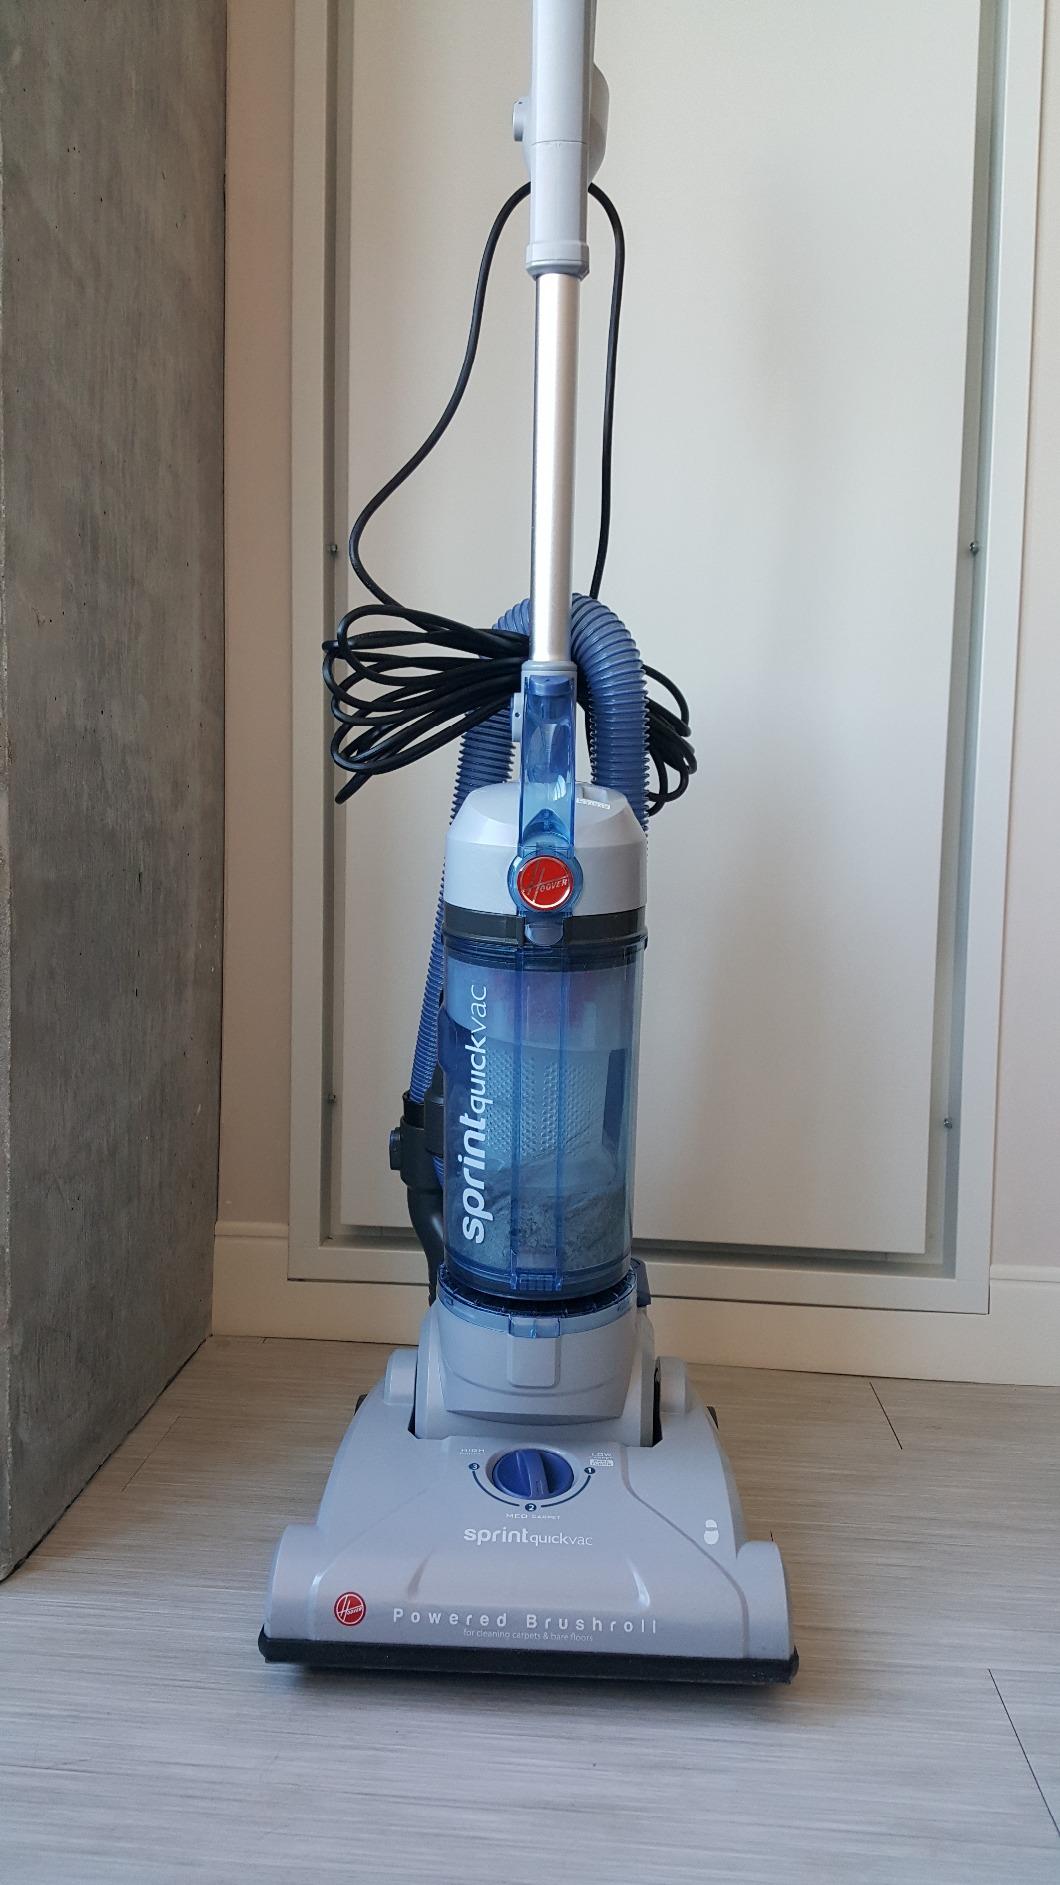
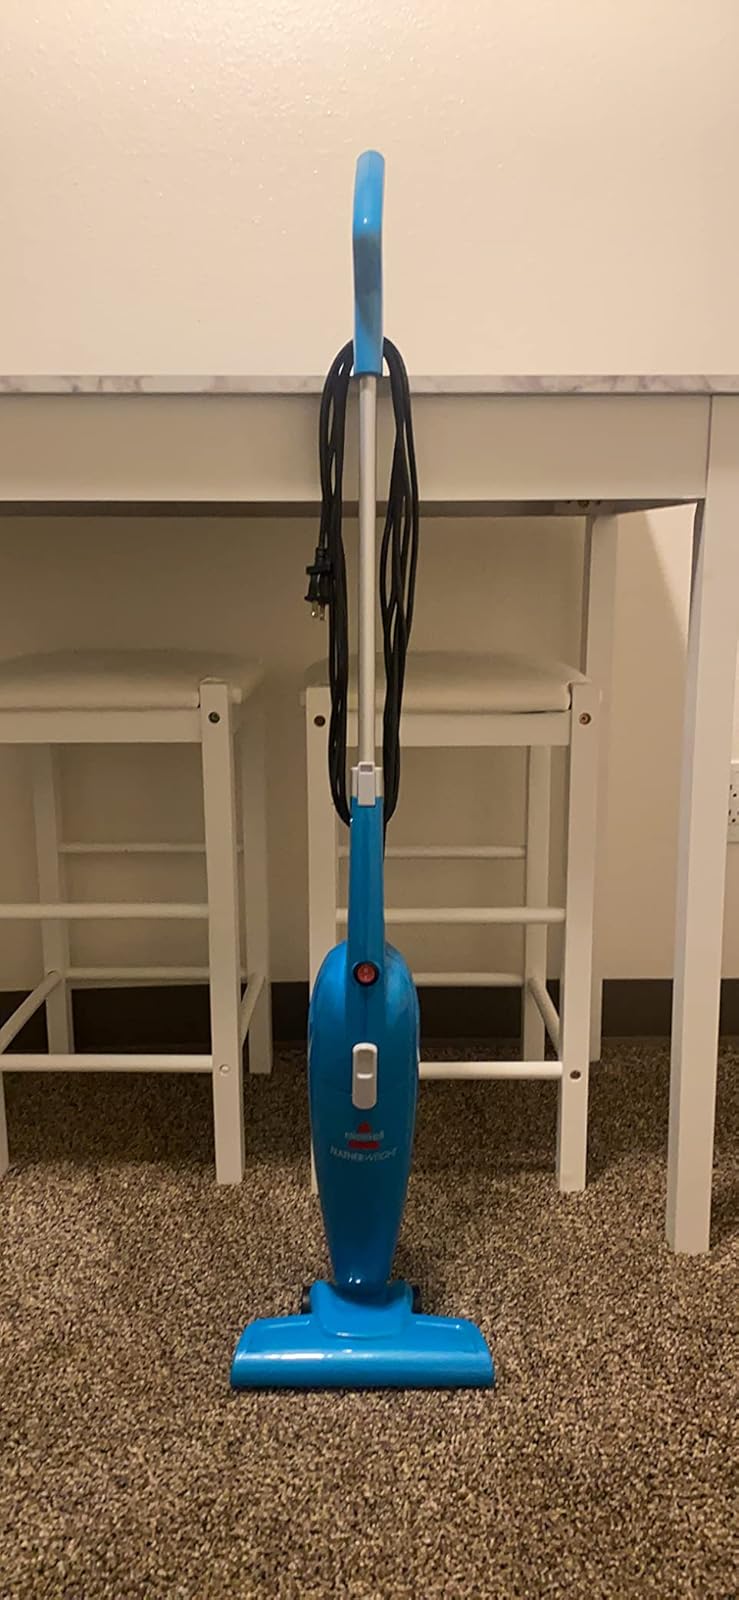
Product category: items_vacuum
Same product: no